Maria Teresa de Filippis

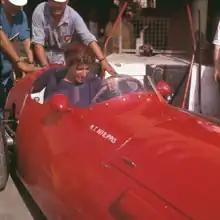
De Filippis in her Maserati 250F s/n 2501/2523 at the Italian Grand Prix (Monza) on 7 September 1958

In 1958 de Filippis was given the chance to drive a Formula One car. Although Maserati was a successful Formula One chassis manufacturer in the 1950s, supplying several teams and winning numerous races (in Juan Manuel Fangio won the drivers' title in a Maserati 250F, his fifth and final championship win), by 1958 the team had officially withdrawn from the sport but many of the cars remained available to privateers. On 18 May 1958 de Filippis was given the opportunity to enter the Monaco Grand Prix, the second round of the 1958 Formula One season, in one of the 250Fs. Of the 31 entrants only half set a time good enough to qualify, with de Filippis missing out alongside fellow debutant and future Formula One Management and Formula One Administration president Bernie Ecclestone. Ecclestone and de Filippis forged a friendship on the occasion, and remained on good terms for the years to come. De Filippis's time of 1:50.8 was 5.8 seconds behind the qualifying time of the fastest 16 which included future world champions Mike Hawthorn, Jack Brabham, and Graham Hill in his first race. Fangio gave de Filippis plenty of advice during the season. In a 2006 interview, she recalled that Fangio told her, "You go too fast, you take too many risks."